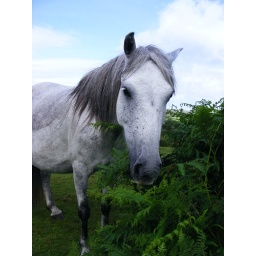
This horse stuck it's head in our car so we decided to stroke it :)